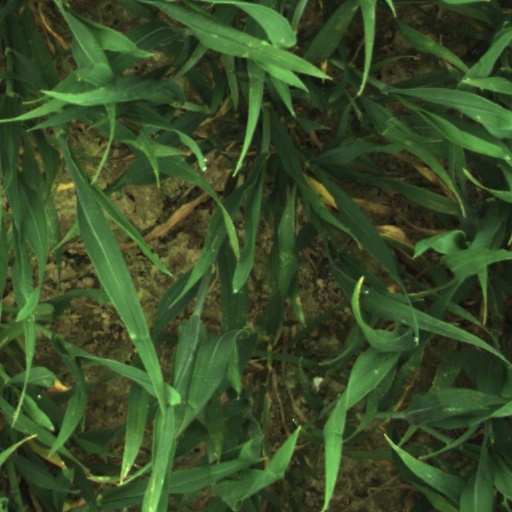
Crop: wheat